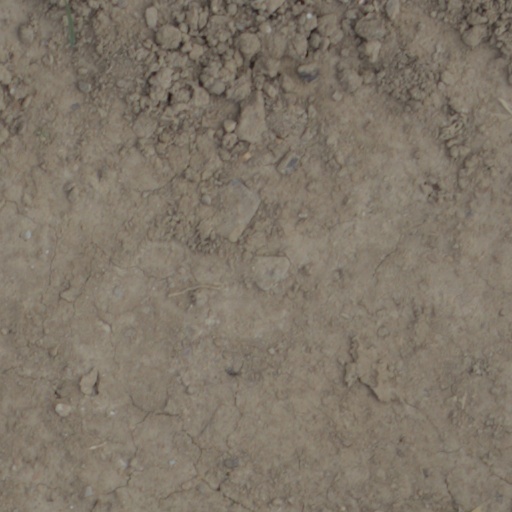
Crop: wheat